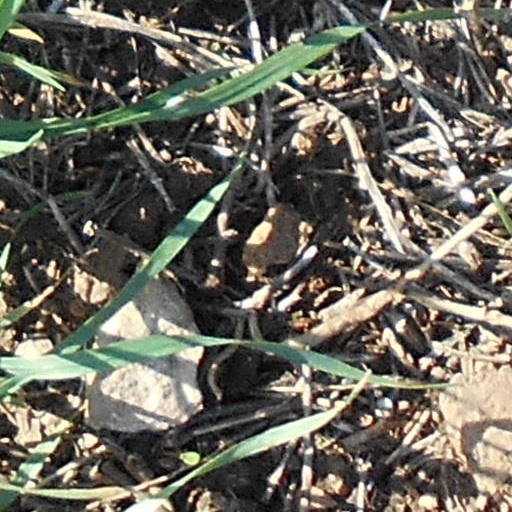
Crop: wheat